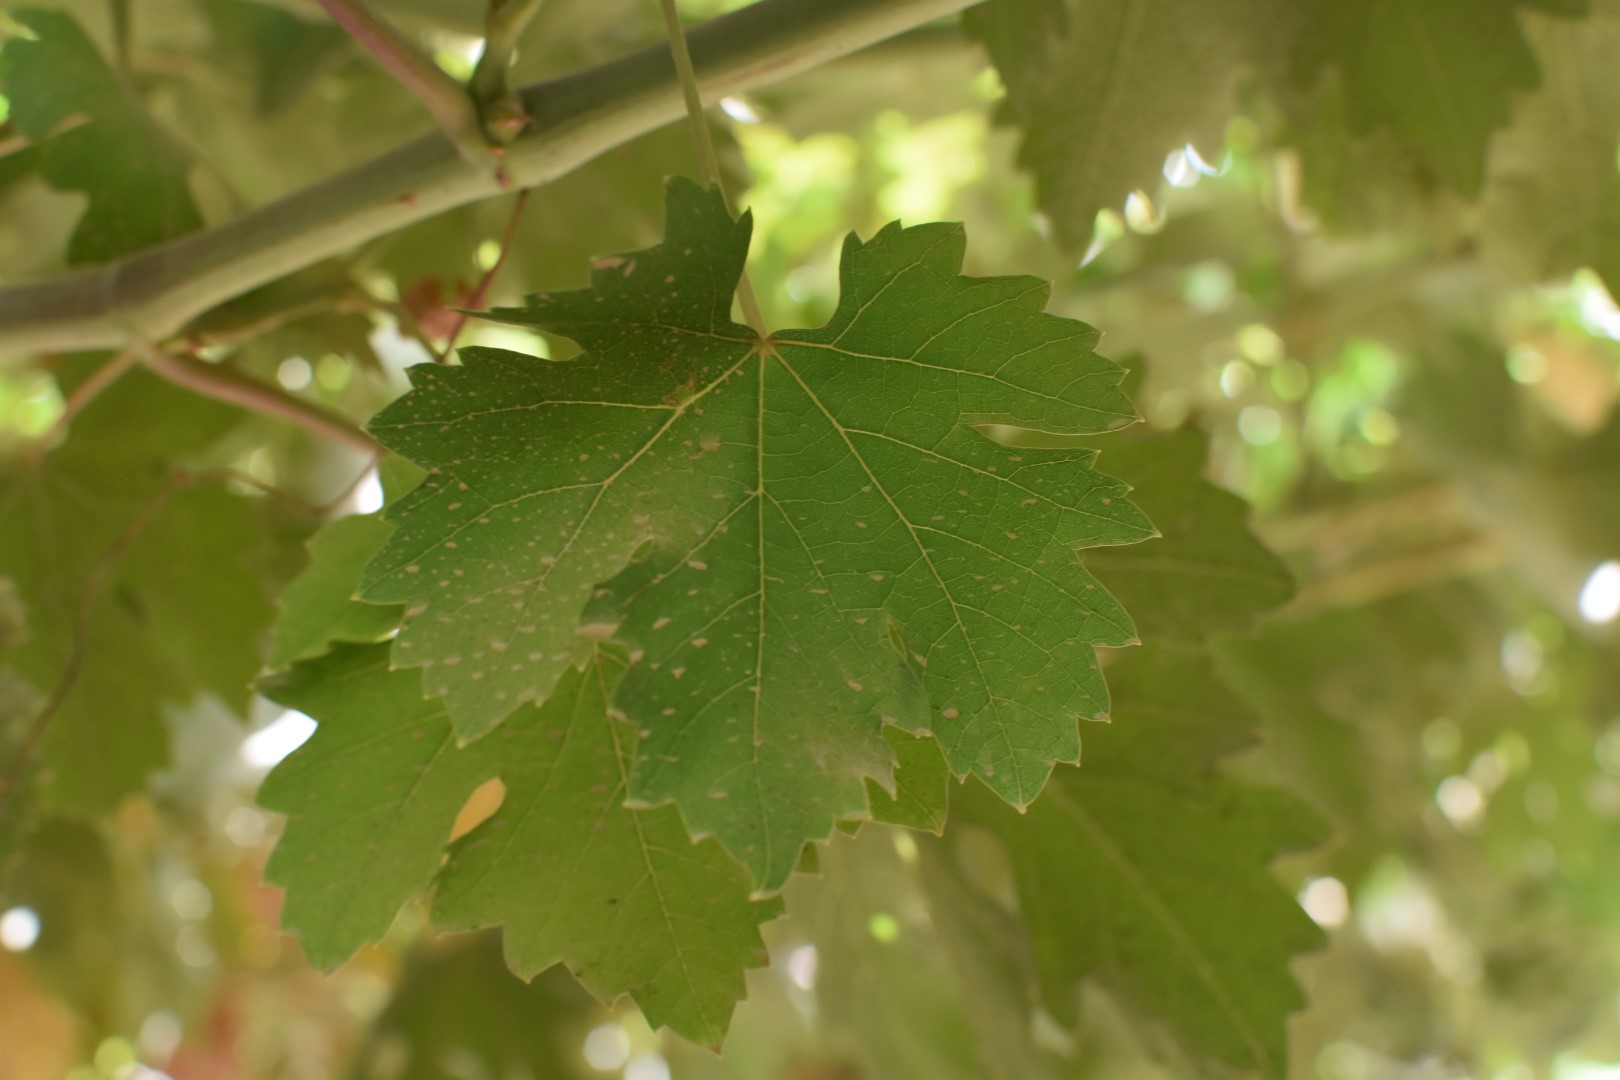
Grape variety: Riasi